Francis Younghusband

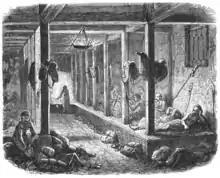
A one-room inn in a then-wild area east of Tonghua, in Jilin, China, where Younghusband and his companions stayed in 1887

On arrival in India, he was granted three months' leave by the Commander-in-Chief Field Marshal Lord Roberts; the scientific results of this travel would prove vital information to the Royal Geographical Society. Younghusband had already carried out numerous scientific observations in particular, showing that the Changbai Mountains' highest peak, Baekdu Mountain, is only around 8,000 feet tall, even though the travellers' British maps showed [nonexistent] snow-capped peaks 10,000-12,000 ft tall in the area. Younghusband crossed the most inhospitable terrain in the world to the Himalayas before being ordered to make his way home. Parting with his British companions, he crossed the Taklamakan Desert to Chinese Turkestan, and pioneered a route from Kashgar to India through the uncharted Mustagh Pass. He reported to the Viceroy, Lord Dufferin, his crossing through the Karakoram Range, the Hindu Kush, the Pamirs and where the range converged with the Himalayas; the nexus of three great empires. In the 1880s the region of the Upper Oxus was still largely unmapped. For this achievement, aged still only 24, he was elected the youngest member of the Royal Geographical Society and received the society's 1890 Patron's Medal.